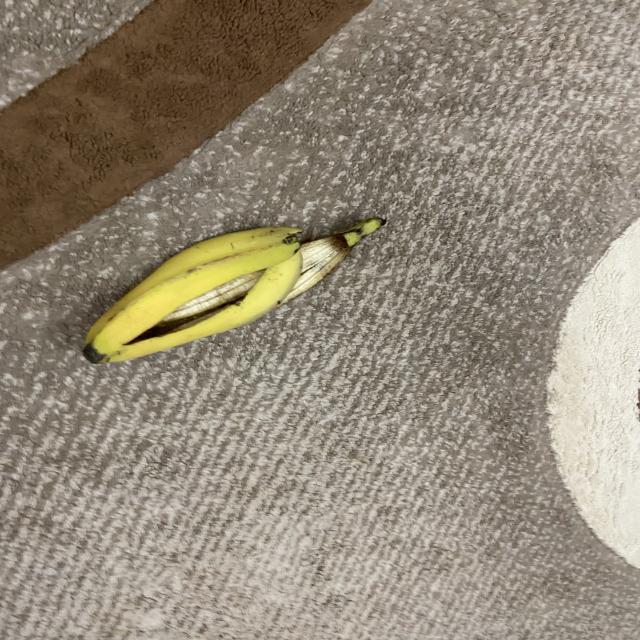
Label: bananas